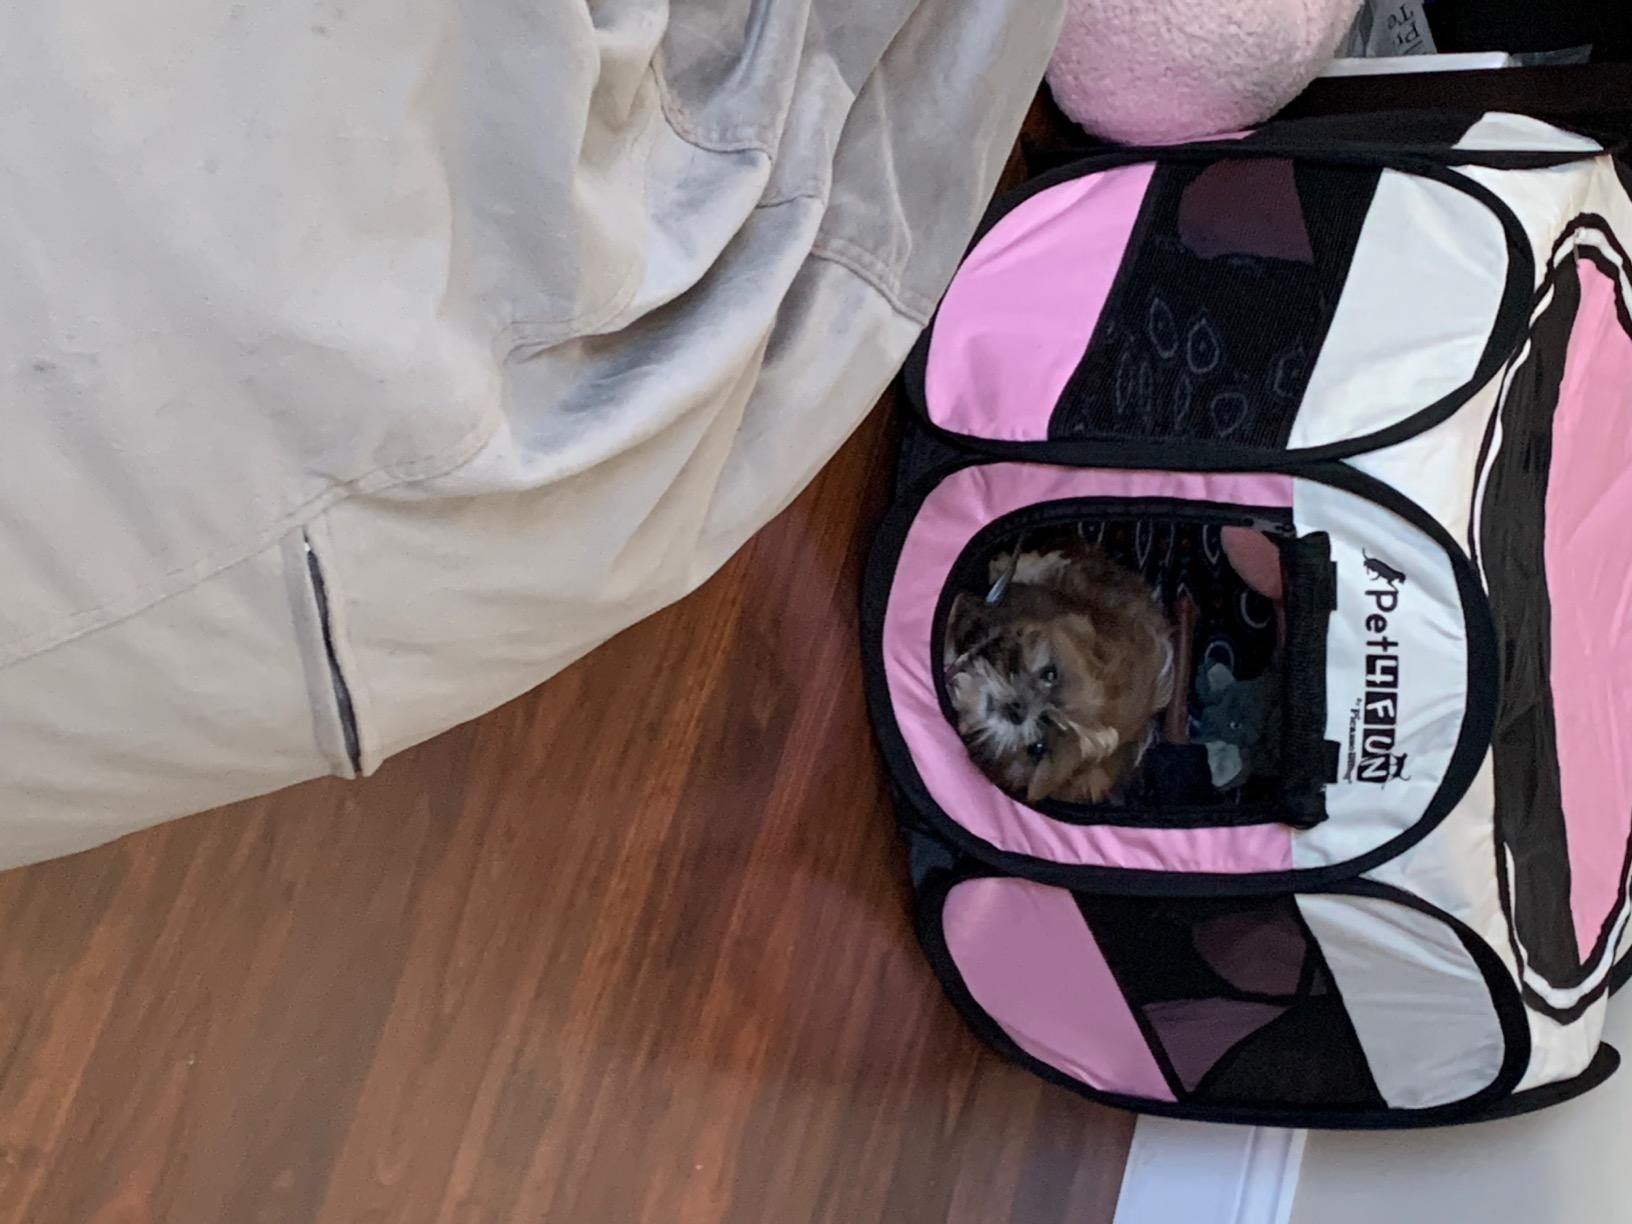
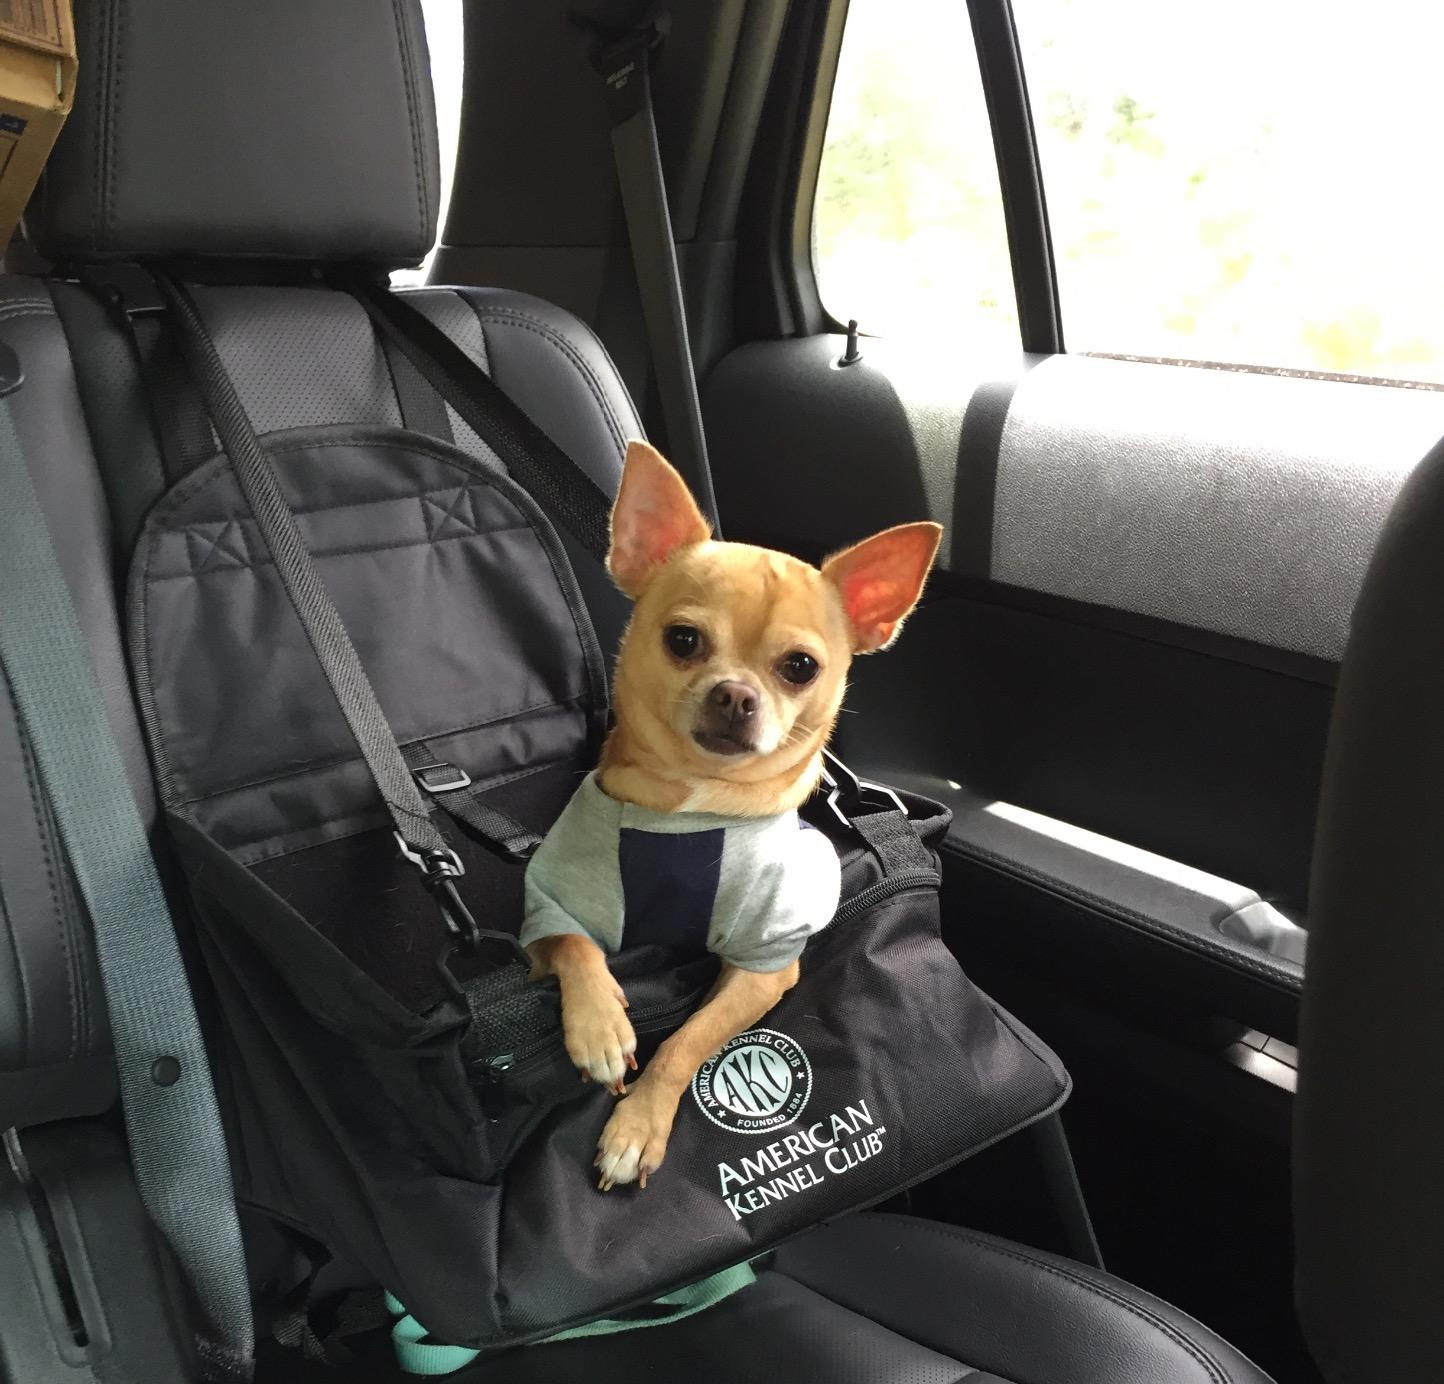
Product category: items_kennel
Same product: no